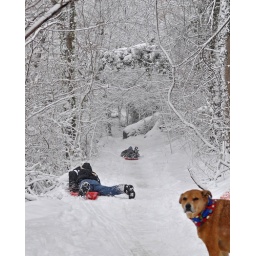
watching the sledders in forest hill park